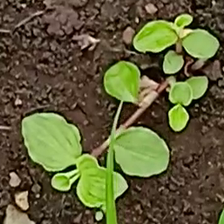
Weed species: Kena_(Commplina_benghalensio)